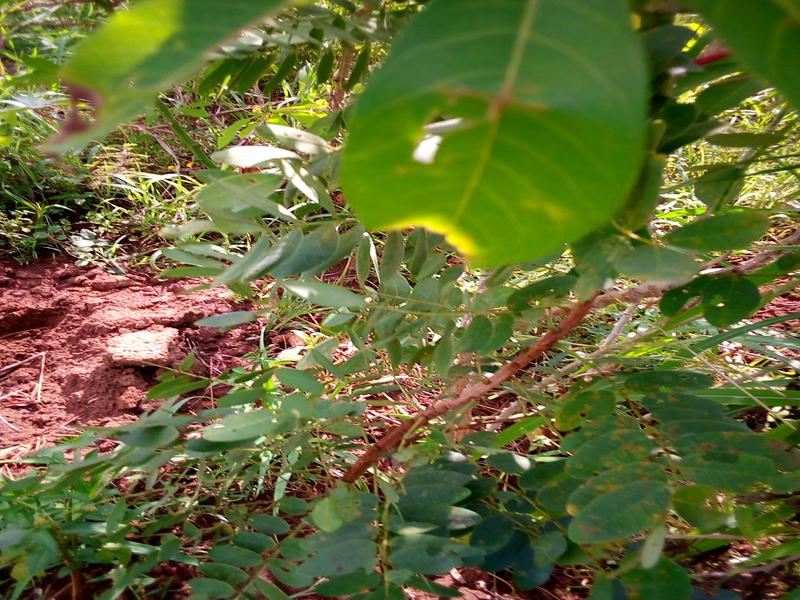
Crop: cassava
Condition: bacterial_blight